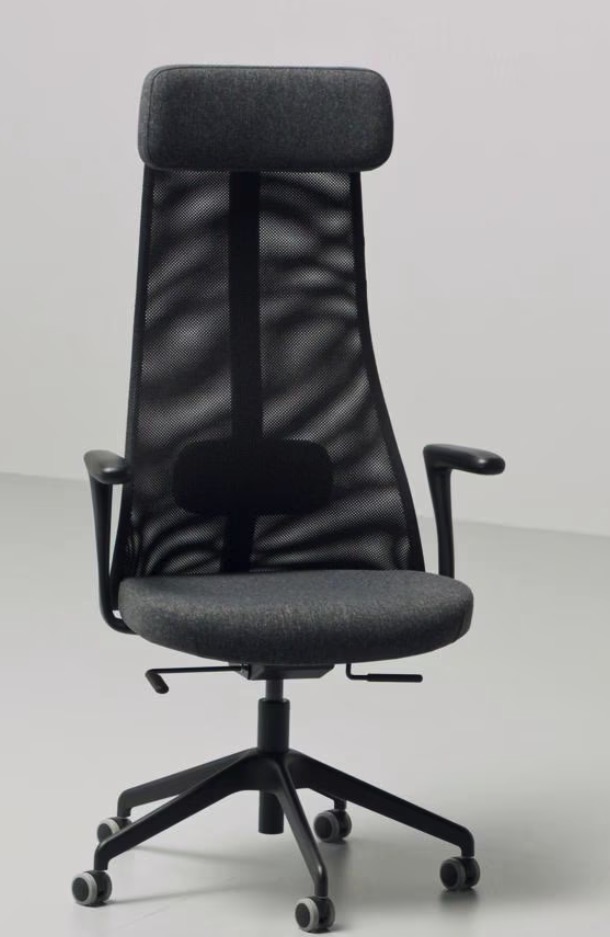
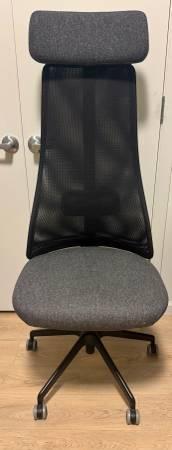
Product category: items_chair
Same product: yes